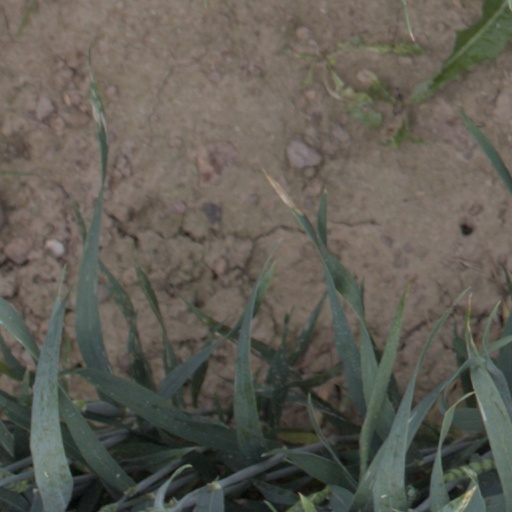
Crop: wheat